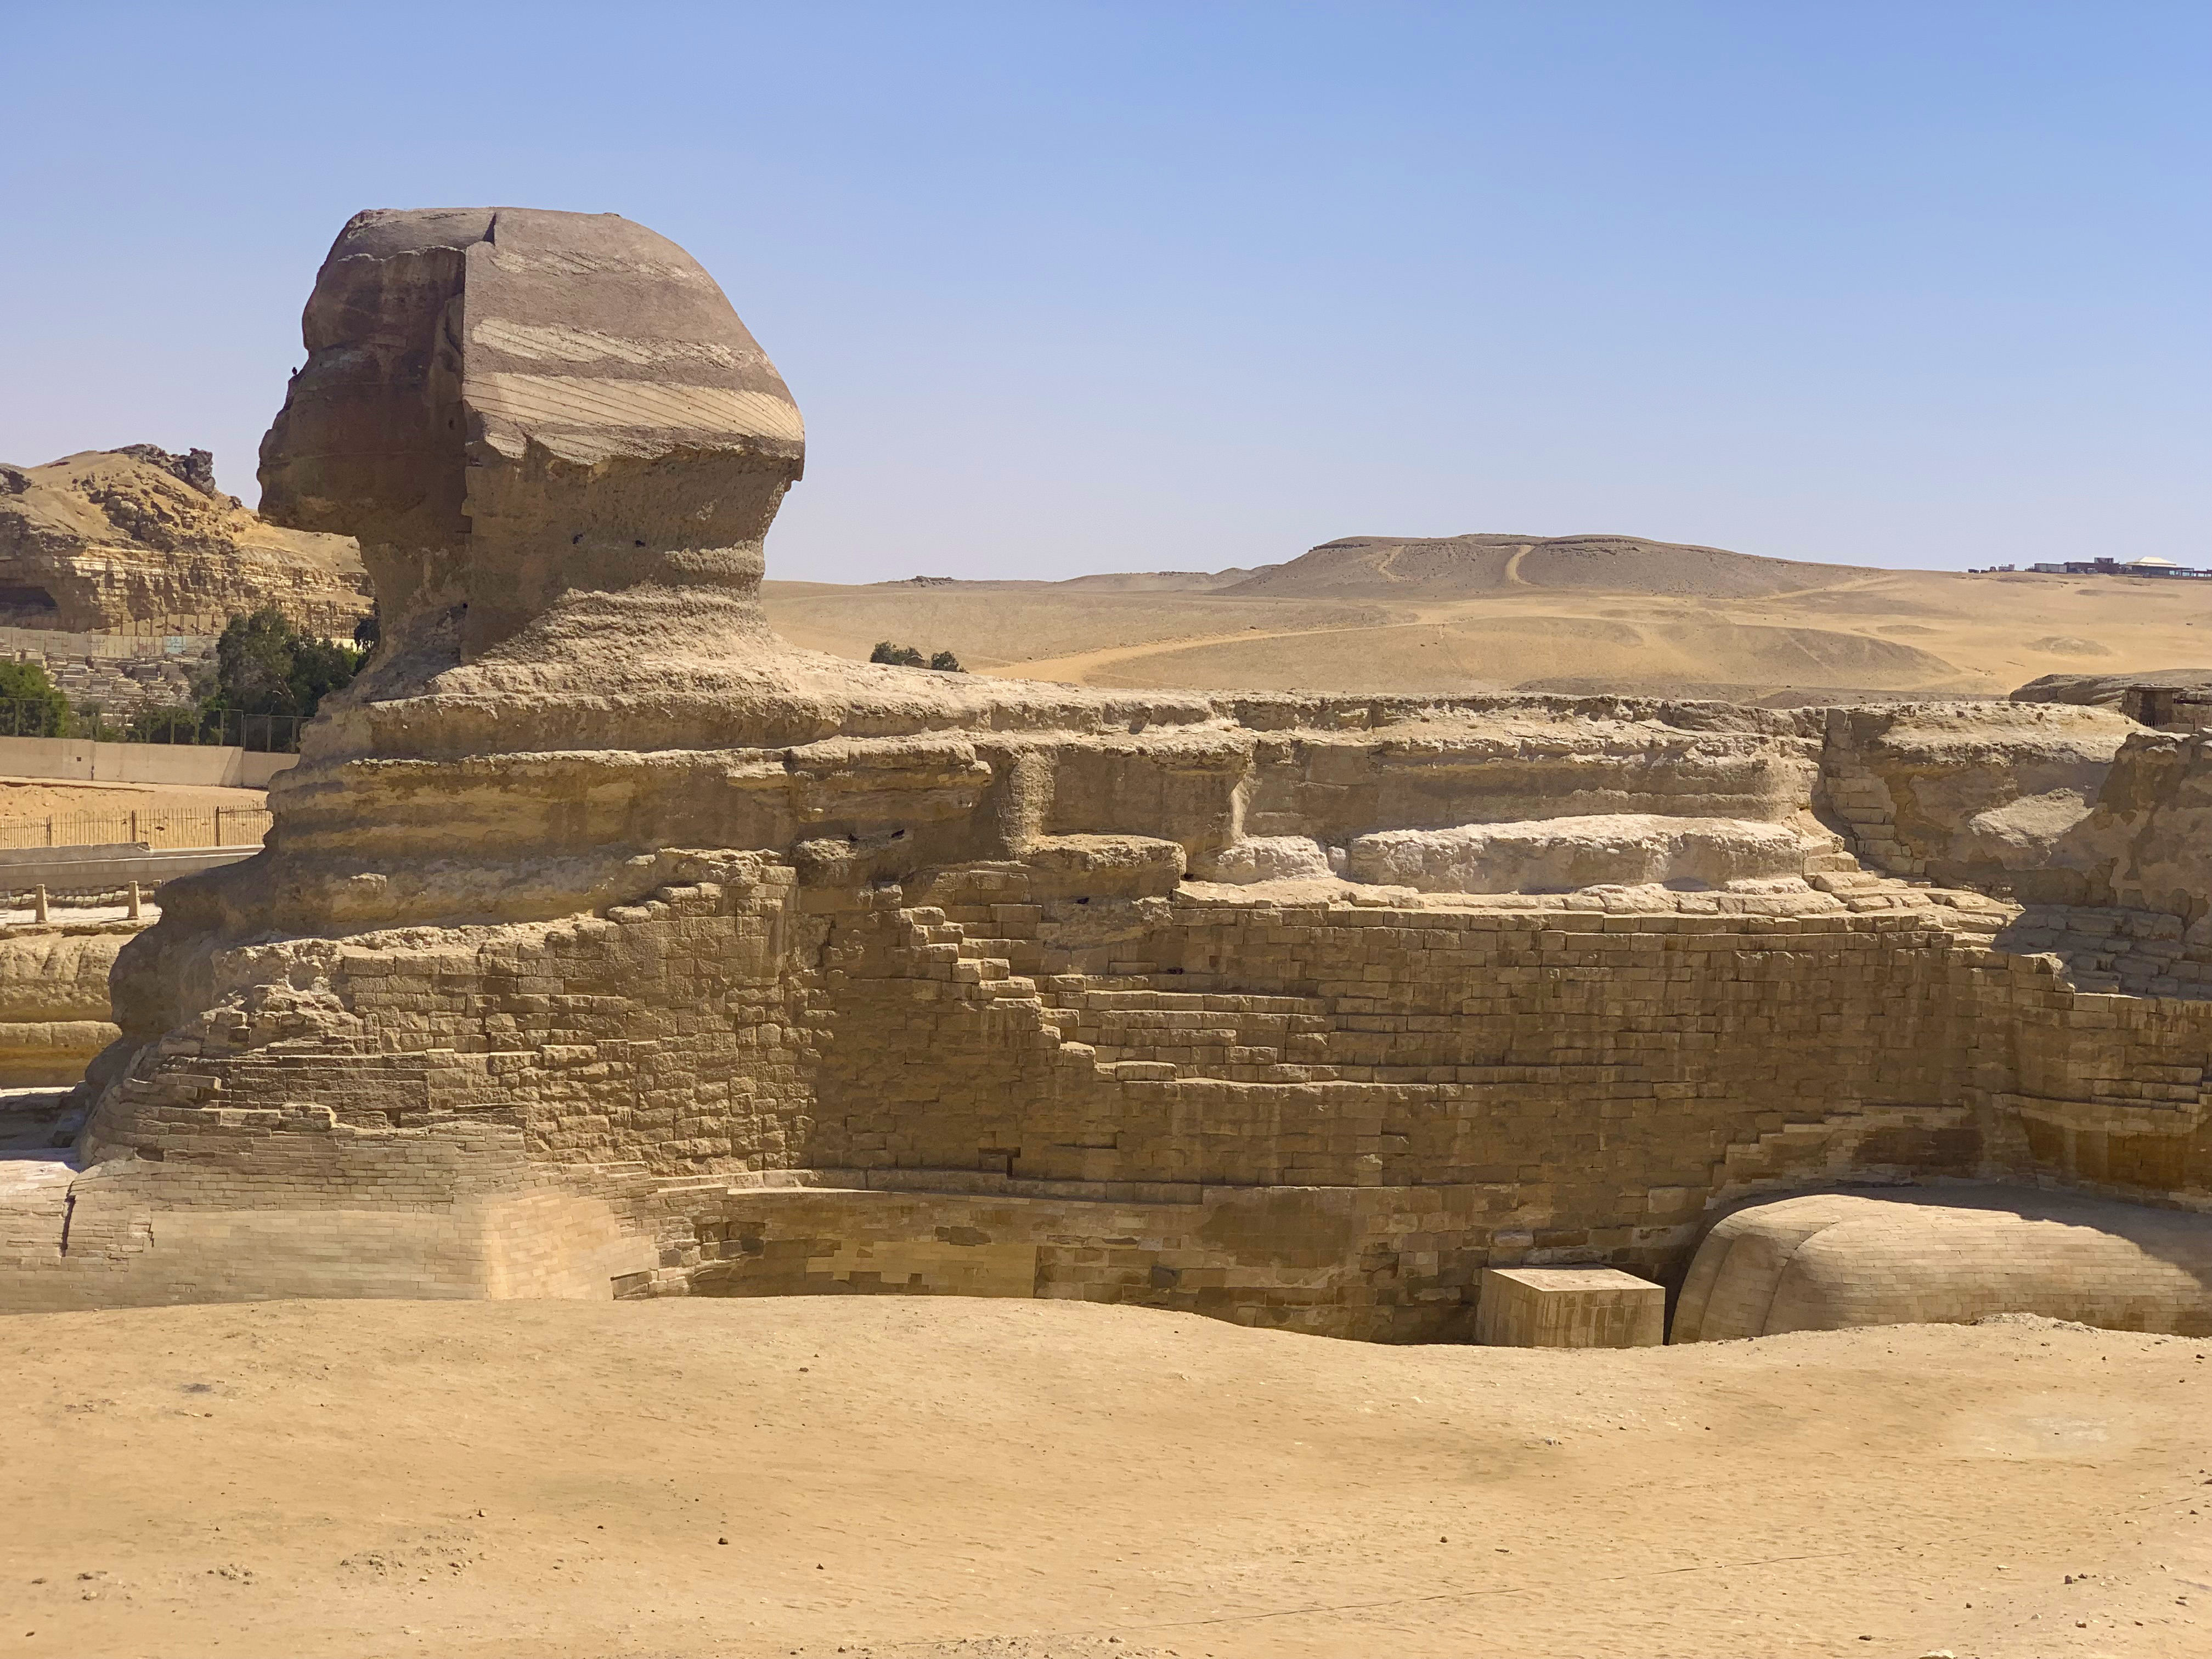
egypt, statue, sphinx, sand, rocks, desert, sky, ecoregion, bedrock, formation, landscape, outcrop, archaeological site, aeolian landform, erosion, natural landscape, plateau, ancient history, rock, soil, history, building material, badlands, historic site, monument, makhtesh, wadi, hill, ruins, unesco world heritage site, horizon, limestone, escarpment, boulder, archaeology